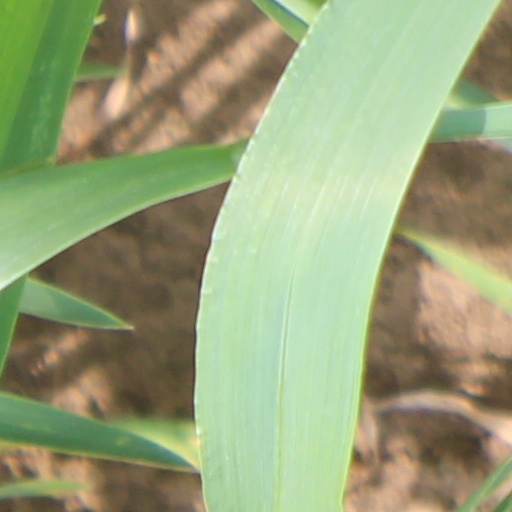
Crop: wheat